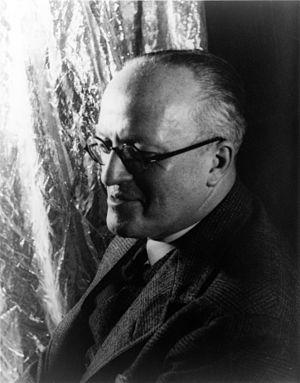
Hugh Walpole, né le 13 mars 1884 à Auckland, en Nouvelle-Zélande, et mort le 1ᵉʳ juin 1941 à Keswick, est un écrivain et scénariste britannique.